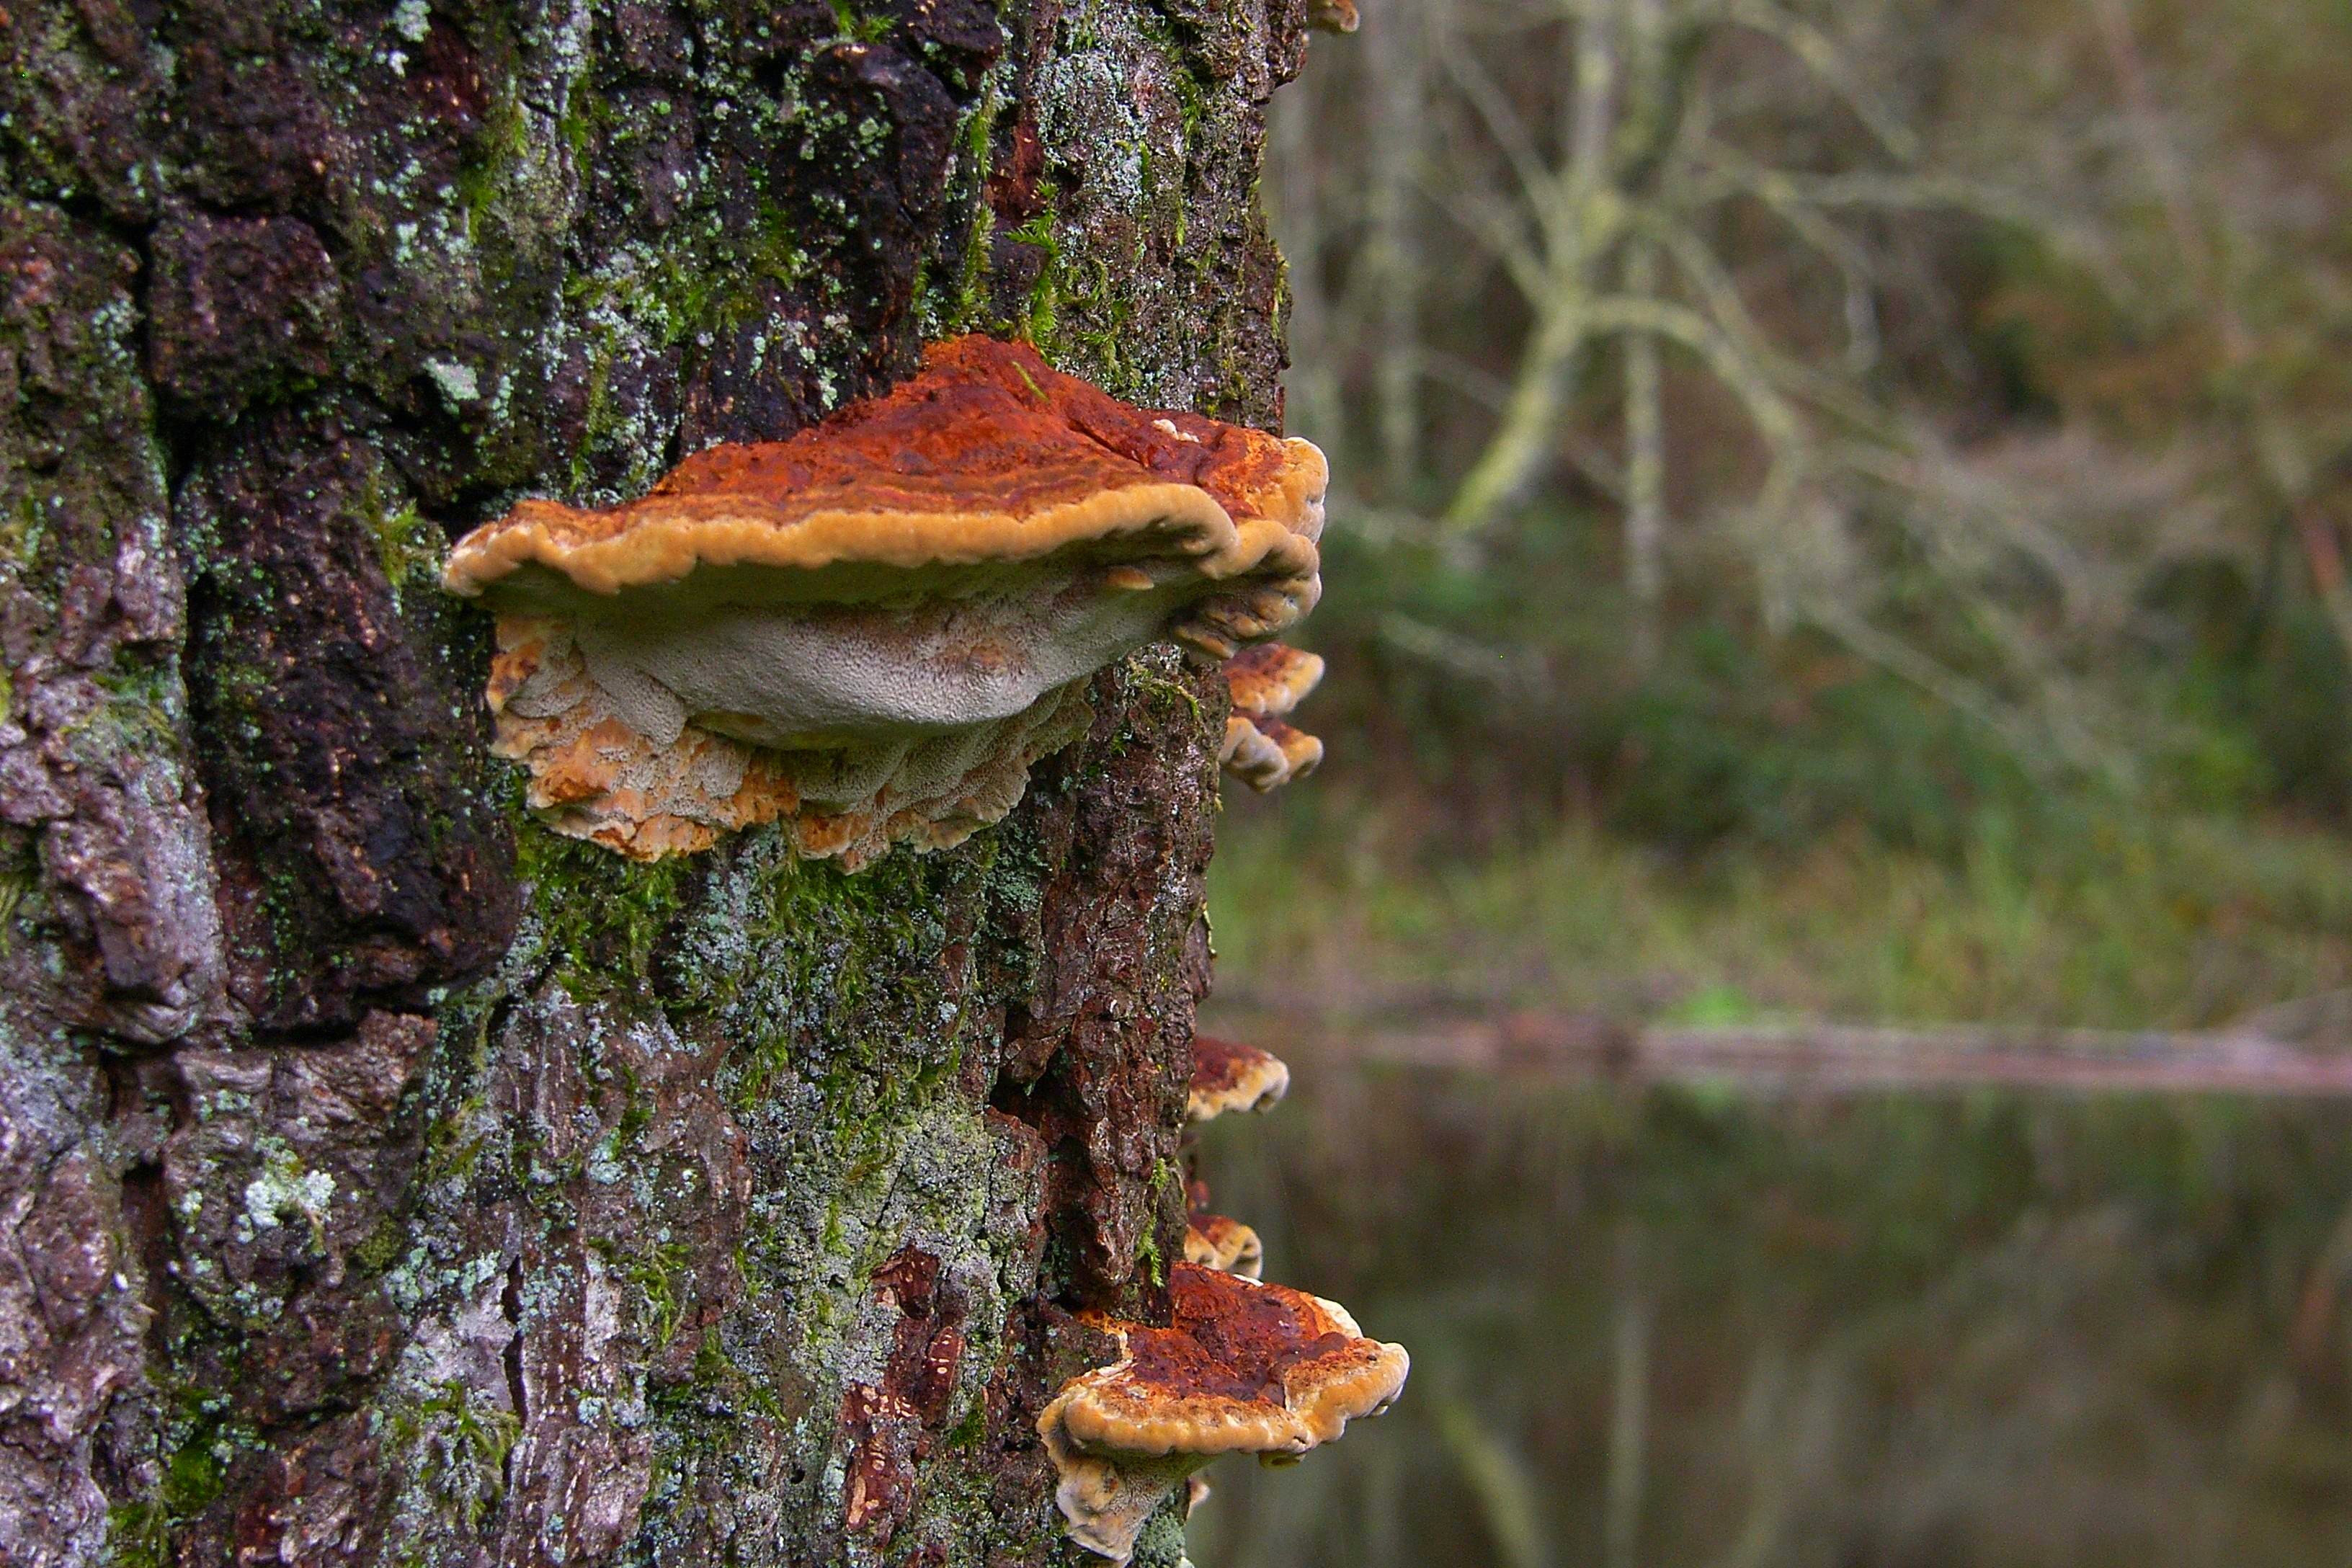
tree, nature, forest, leaf, flower, trunk, photo, explore, wildlife, jungle, autumn, botany, mushroom, flora, season, fauna, fungus, rainforest, woodland, habitat, ggl1, macro photography, natural environment, medicinal mushroom, penny bun